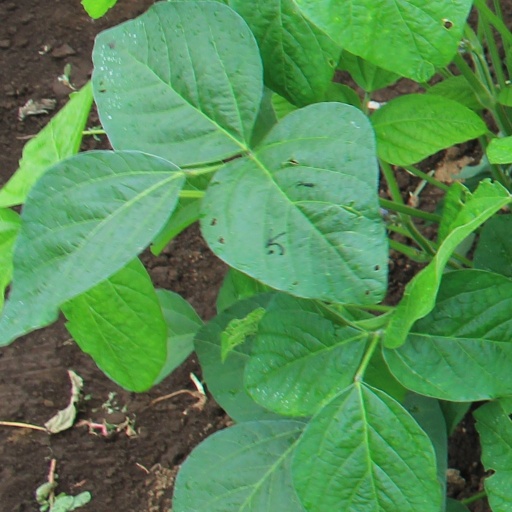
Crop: soybean